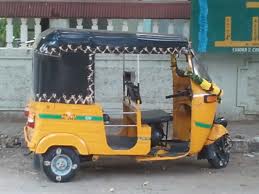
Vehicle type: Auto Rickshaws